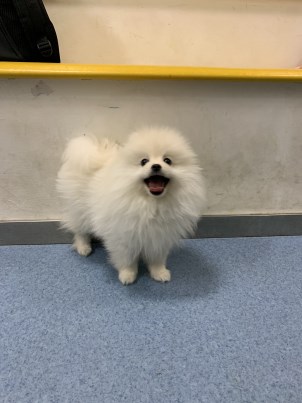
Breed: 1936-n000005-Pomeranian